Bom-Bane's

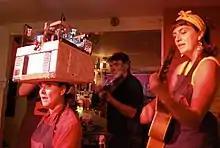
Jane Bom-Bane, Nick Pynn and Rosi Lalor perform 'Bom-Bane's the Musical', 30 May 2008

The tradition of employing 'singing staff'. began when Bom-Bane hired Rosi Lalor and Candy Hilton. Bom-Bane told Source magazine: quote "Bom-Bane's mark two, in terms of the people who worked here, involved a lovely girl called Rosi and her friend Candy. I just thought they were perfect for the place, but both turned out to have amazing voices and were really great at harmonising. I thought 'I've got to harness this!' And so, that became Bom-Bane's The Musical. I wrote all these songs about setting up Bom-Bane's, and the food, and everybody got involved"' "Bom-Bane's the Musical", which included songs written by Lalor and Hilton, was first performed in the Brighton Fringe Festival in May 2008, and ran over the next two years.